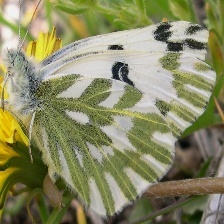
Species: BECKERS WHITE
Butterfly family (ImageNet category): cabbage_butterfly